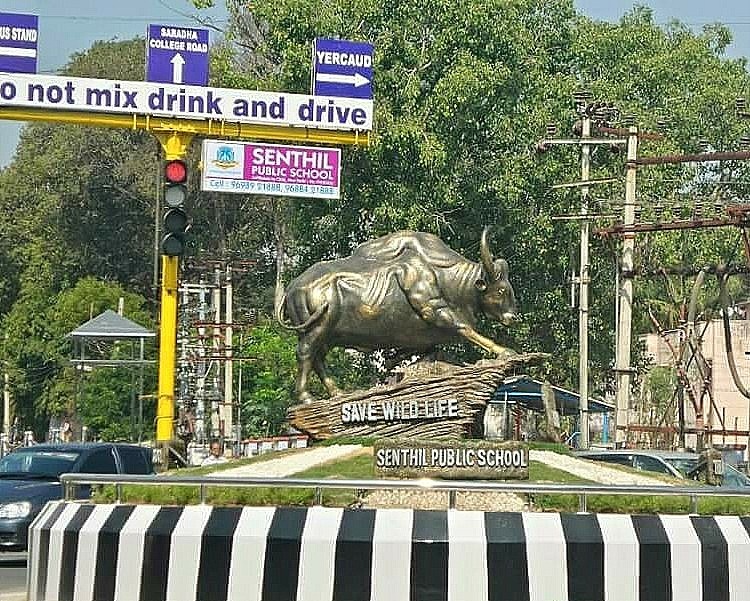
a renovated hasthampatty circle with bull statue